A Canticle for Leibowitz

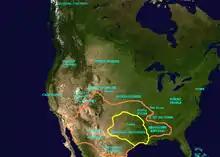
North America in 3174, showing Texark territory in yellow. The Texark expansion as described in this story and in "Saint Leibowitz and the Wild Horse Woman" is marked in orange.

In 3174, the Albertian Order of Saint Leibowitz is still preserving the half-understood knowledge from before the Flame Deluge and the subsequent Age of Simplification. The new Dark Age is ending, however, and a new Renaissance is beginning. Thon Taddeo Pfardentrott, a highly regarded secular scholar, is sent by his cousin Hannegan, Mayor of Texarkana, to the abbey. Thon Taddeo, frequently compared to Galileo, is interested in the Order's preserved collection of Memorabilia.